Magnus Jansson

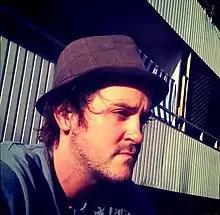
Magnus Jansson

Magnus Jansson is a Swedish award-winning writer, director, artist, animator, and musician who is the co-founder and CEO of The Nuttery Entertainment, a digital-first and fan-centric studio based in Karlstad, Sweden and with offices in Stockholm and Los Angeles. Prior to starting up The Nuttery Entertainment, Magnus was the co-founder and CEO of Assorted Nuts Animation Studios, a CGI studio and producer based in Karlstad, Sweden and also its subsidiary division in the US, Assorted Nuts Entertainment. He attended Karlstad University from where he qualified with a bachelor's degree in Media and Communication Science and a bachelor's degree in Information Systems.